Medical school

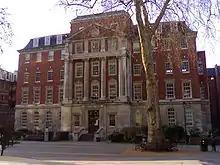
Shepherd's House at King's College London School of Medicine and Dentistry in London

In Germany, admission to medical schools is currently administered jointly by the " (SfH), a centralized federal organization, and the universities themselves. The most important criterion for admission is the Numerus clausus, the final GPA scored by the applicant on the Abitur (highest secondary school diploma). However, in light of the recent gain in influence of medical schools in regards to applicant selection, additional criteria are being used to select students for admission. These criteria vary among medical faculties and the final Abitur GPA is always a core indicator and strongly influences admission. Admission remains highly competitive. A very small number of slots per semester are reserved for selected applicants which already hold a university degree (Zweitstudium) and for medical officer candidates (Sanitätsoffizieranwärter).